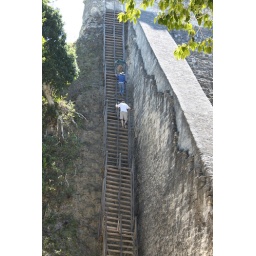
Adam's in the white shirt climbing the ladder